Kusumba Mosque

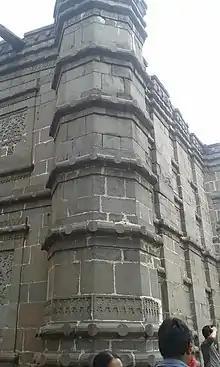
One of the rounded, octagonal towers at the corner of the mosque.

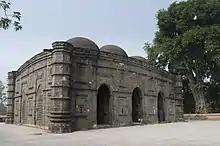
The three multifoiled arches on the eastern wall of the mosque.

While the external wall was built from bricks, the exterior of the mosque and much of the floor inside was made entirely of stone. Three types of stone were used in the construction of the mosque: sandstone, granite, and marble. The shape of the mosque is a basic rectangle with rounded edges. Each of the four corners of the building have rounded, octagonal towers. Along the roof of the mosque, there are stone gutters to drain rainwater. The exterior walls are divided into two parts (top and bottom), separated by mouldings. The mouldings also serve as a border for decorative panels on the exterior of the mosque. The northern and southern exterior walls each have screened windows. The eastern wall of the mosque contains three blind multifoiled arches. This was a new style of arch created with the construction of the Kusumba Mosque, distinguishing it from other mosques in the region. After the mosque was built, local artisans from the Kusumba village became trained in this style of arch. As a result, there are other similar arches in terracotta temples and mosques that were built after the Kusumba mosque. The central arch of these three was the main entrance to the mosque. This arch is decorated with floral motifs, mostly rosettes. These rosettes were a repeated motif and can be found throughout other parts of the Kusumba Mosque.